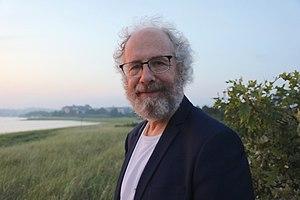
Portrait du physicien François David
François David, né le 4 février 1955 à Neuilly-sur-Seine, est un physicien français. Depuis le 1ᵉʳ janvier 2017, il est directeur de l'Institut de physique théorique du Commissariat à l'énergie atomique et aux énergies alternatives.